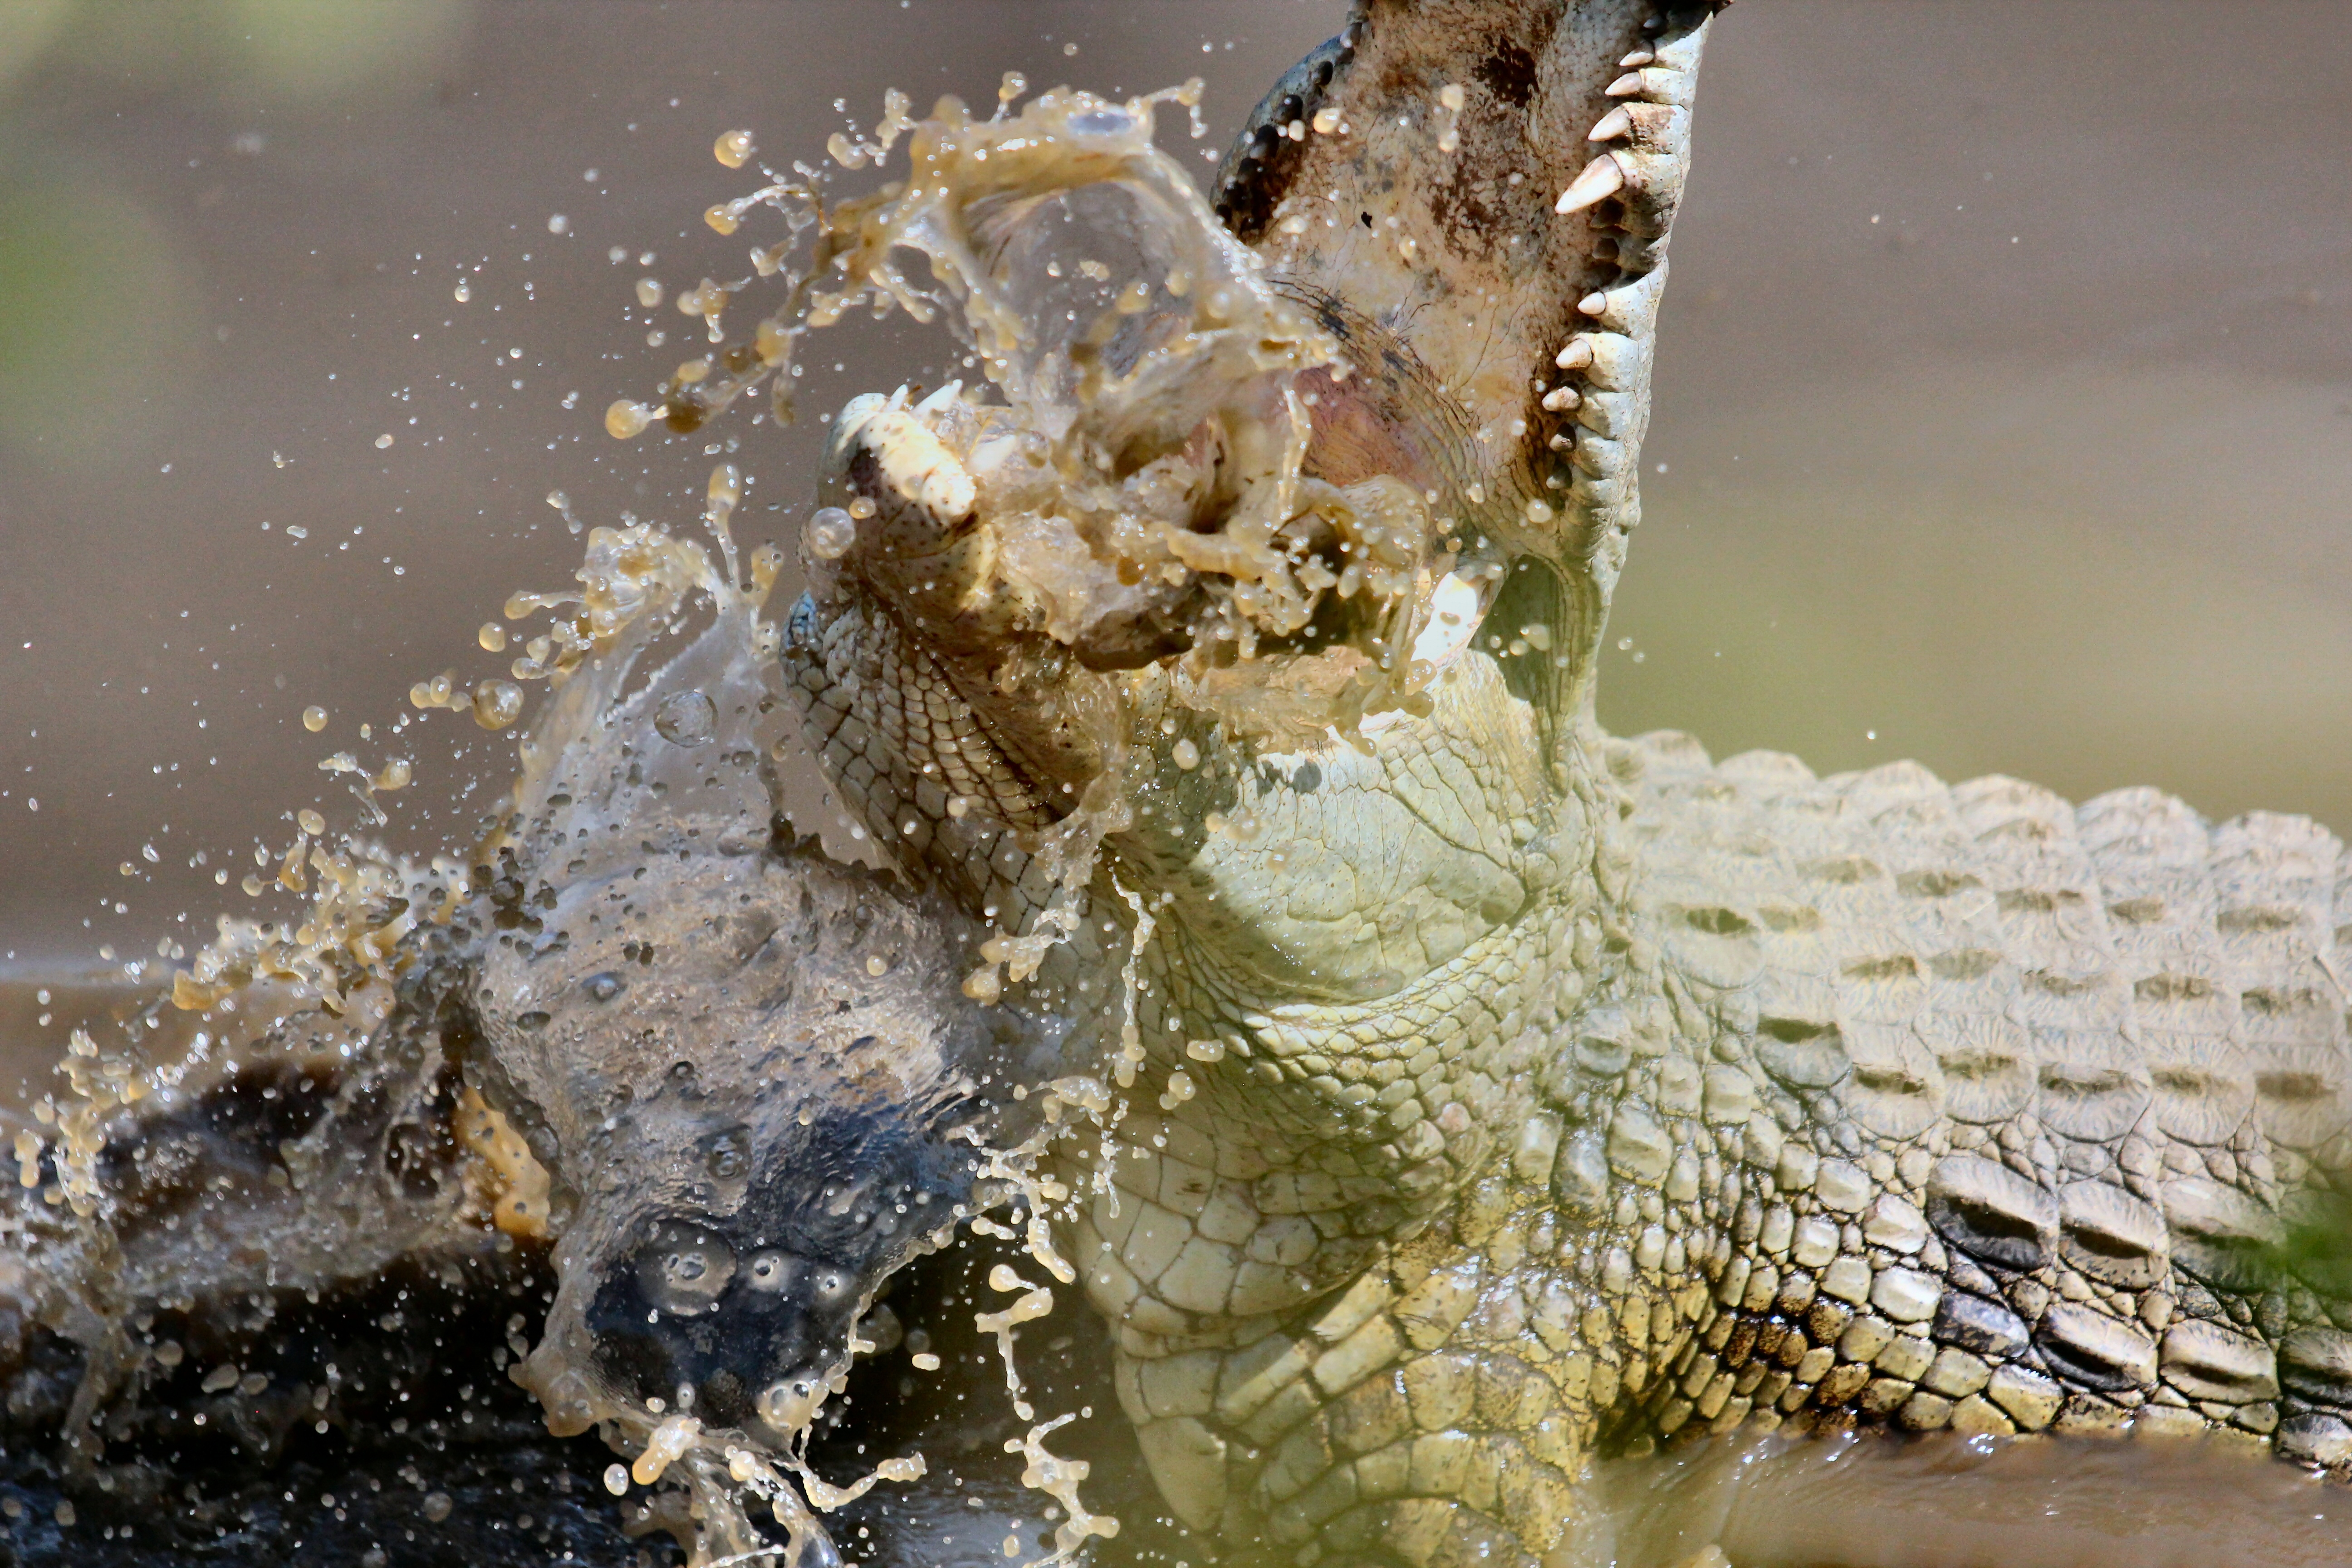
nature, frost, wildlife, reptile, fauna, macro photography